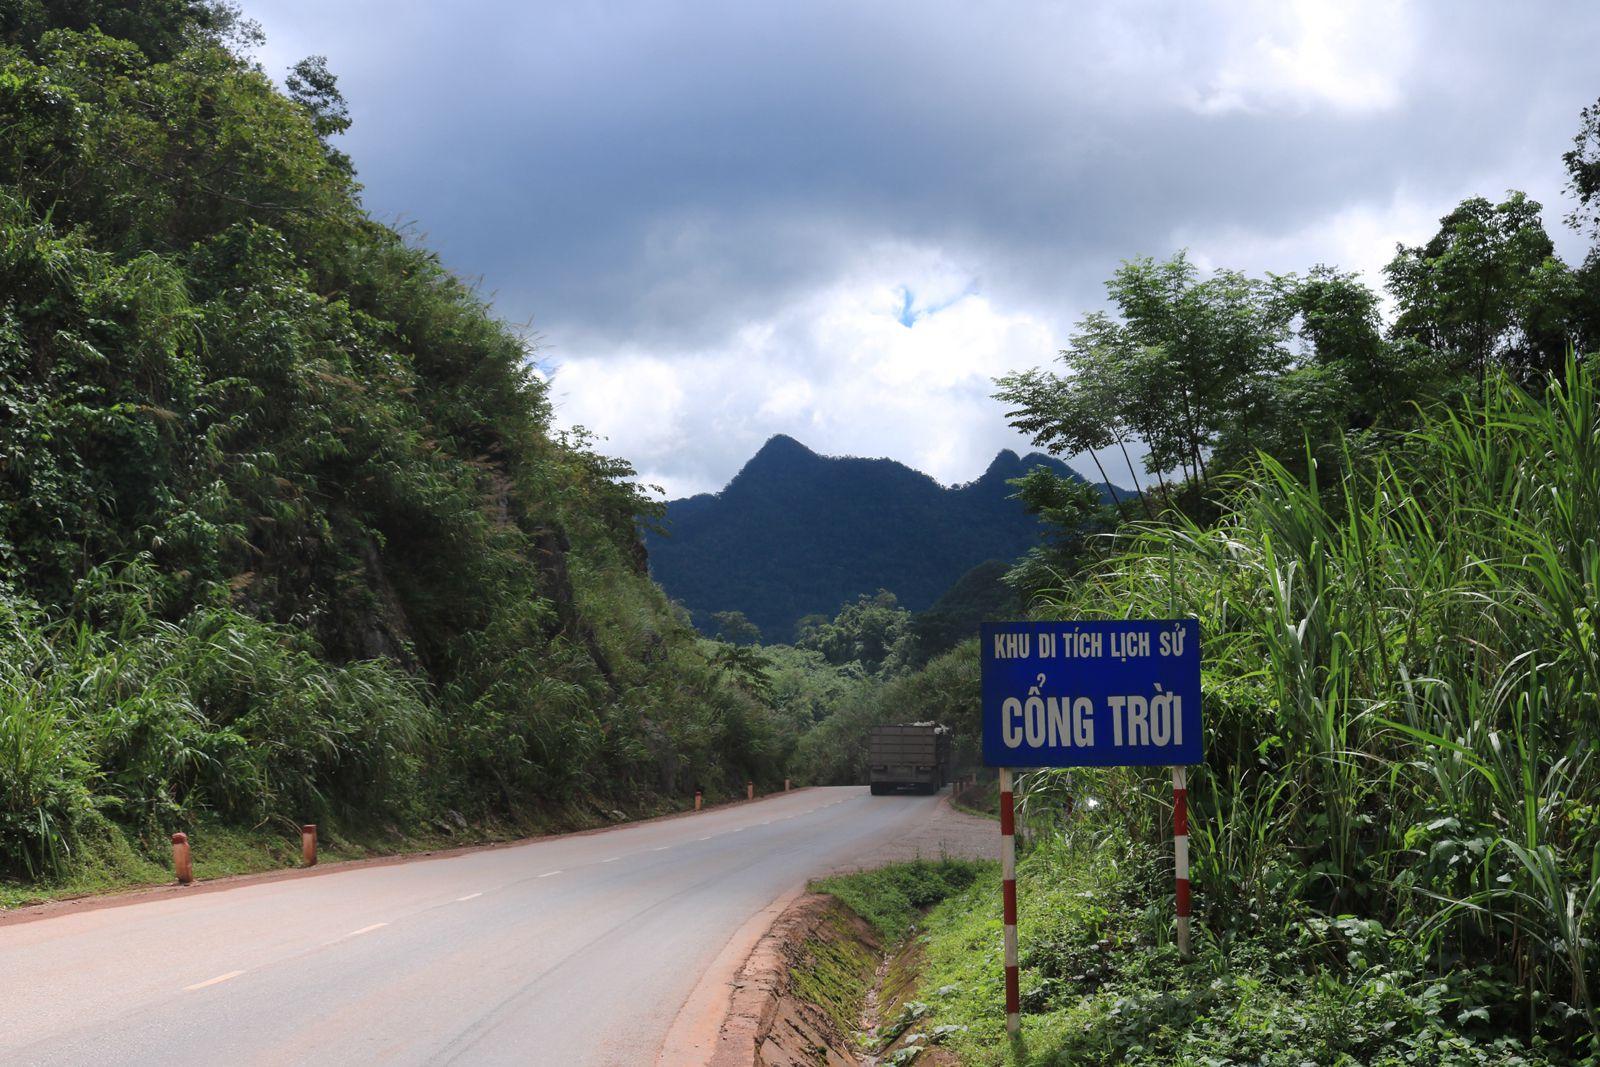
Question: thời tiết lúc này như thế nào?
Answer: trời sắp mưa